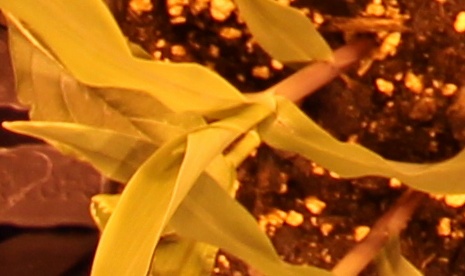
Label: Corn